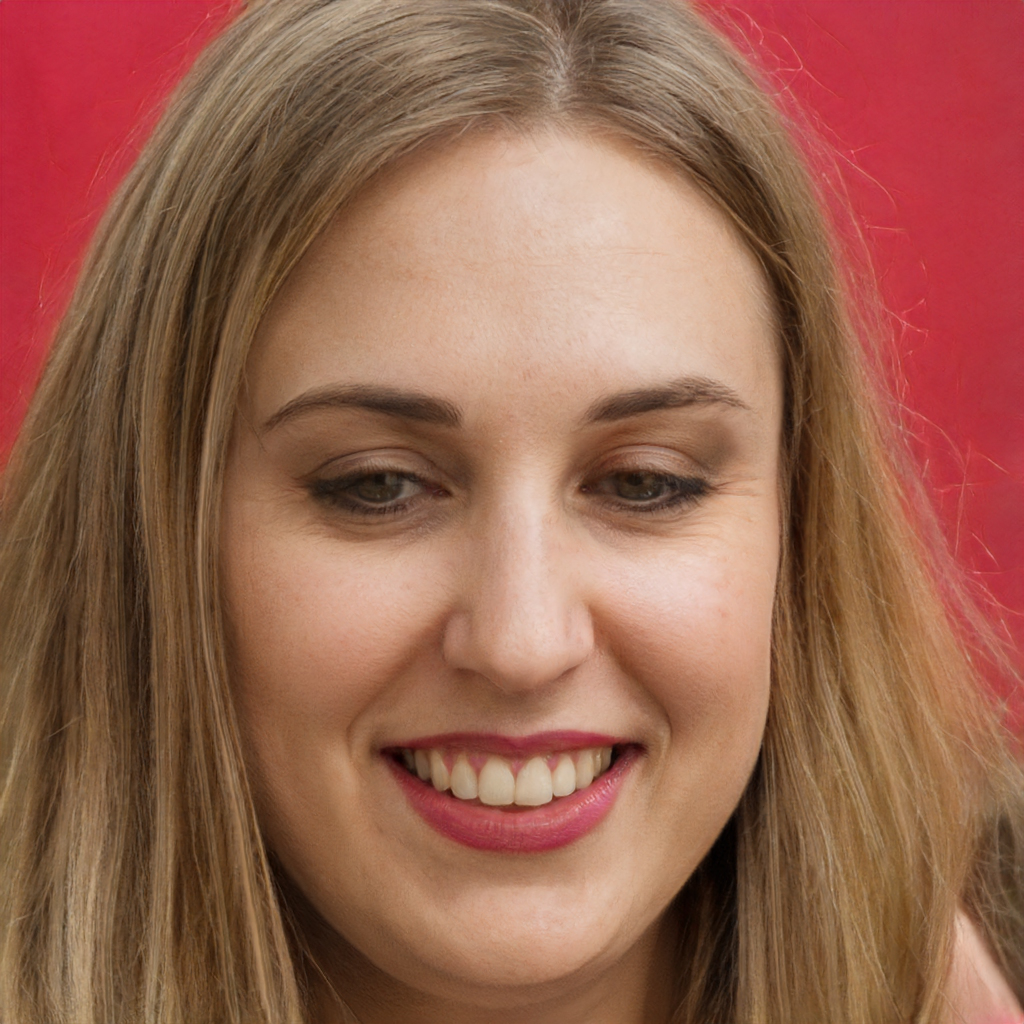
Gender: Female